Persil

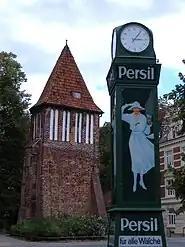
Persil advertisement in Wismar

The chore of washing the laundry began to change with the introduction of washing powders in the 1880s. These new products originally were simply pulverized soap. New cleaning product marketing successes, such as the 1890s introduction of Gold Dust Washing Powder (created by industrial chemist James Boyce for the N. K. Fairbank Company in the United States), proved that there was a ready market for better cleaning agents. Henkel & Cie, founded in Düsseldorf in 1876, pursued the opportunity, and on 6 June 1907 launched the first of its kind product, Persil. The manufacturer had found a method to add sodium perborate—a bleaching agent—to its base washing agents (silicate), creating what the marketing department called a "self-activating powder" detergent. During the washing process, oxygenated perborate forms small bubbles, doing the ""work of the washboard""—saving consumers time and rendering the historic method of "sun-bleaching" (by laying clothes out in the sun) unnecessary.